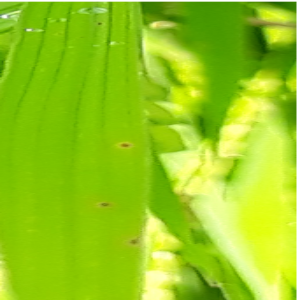
Disease: Brownspot